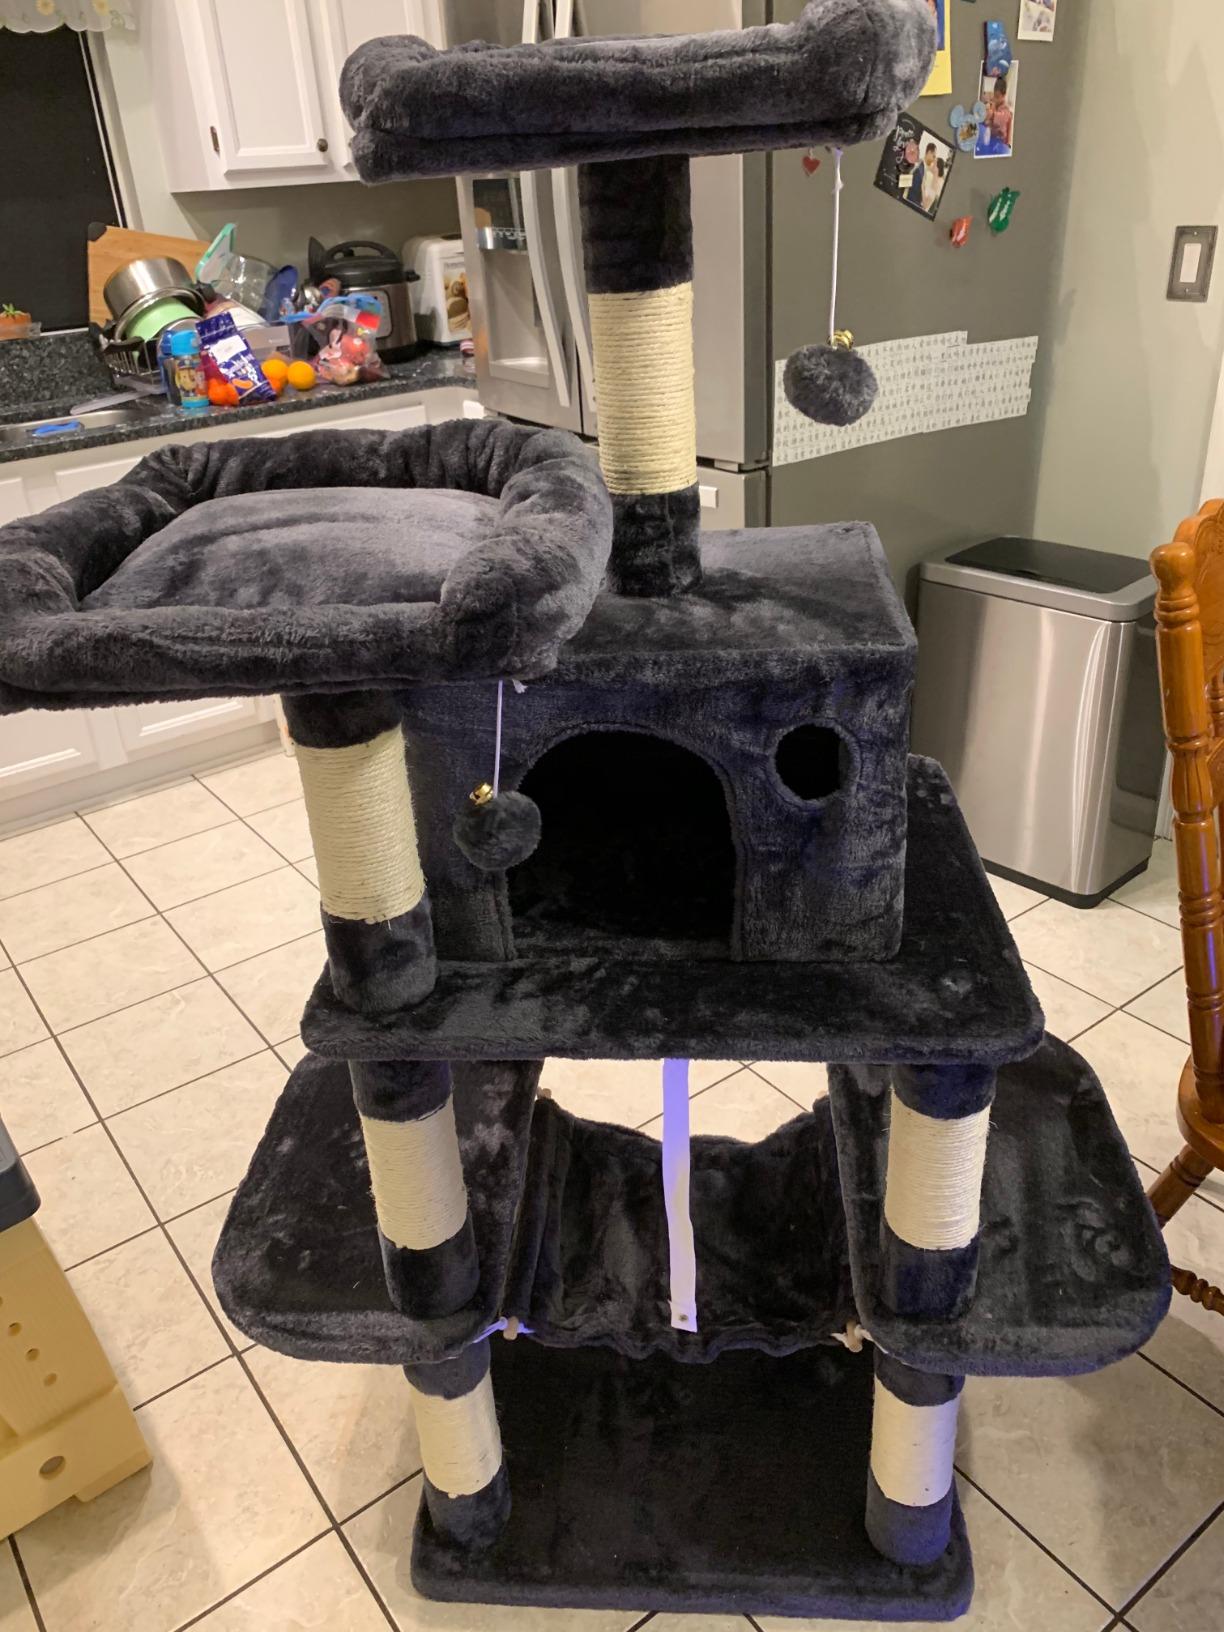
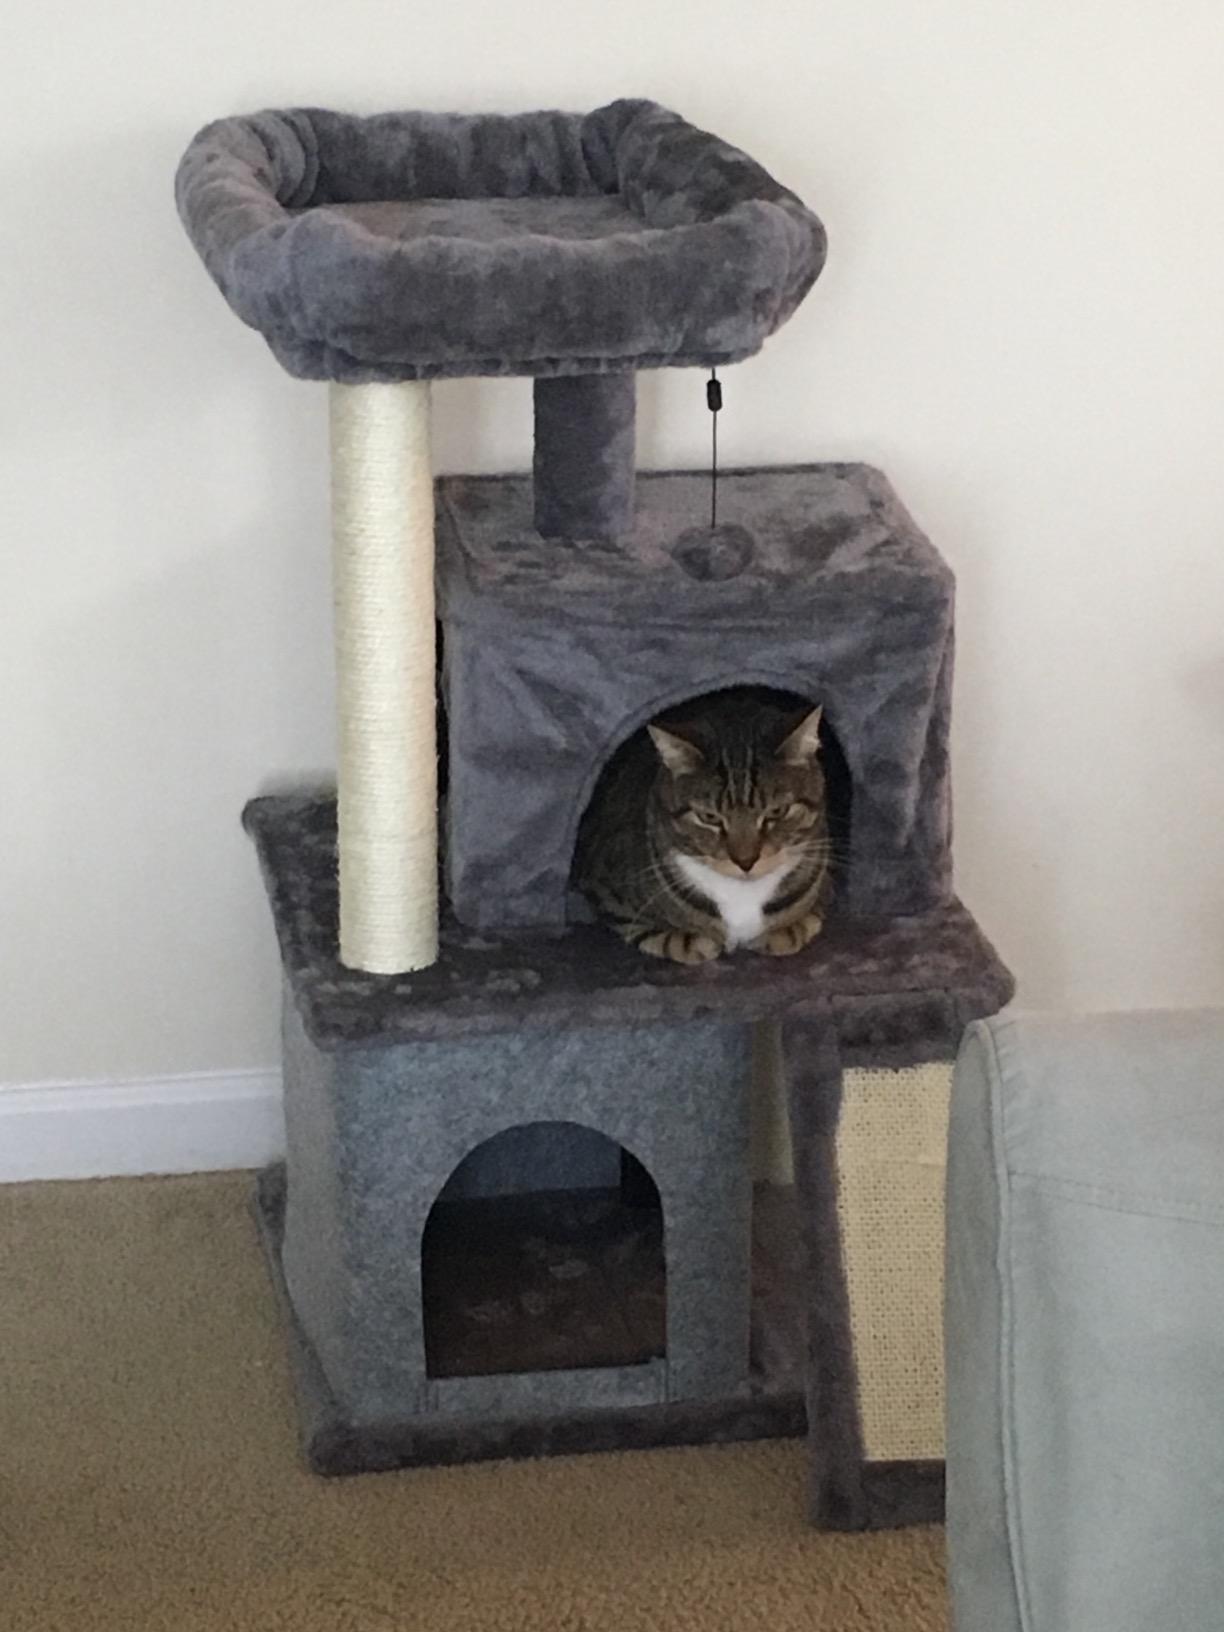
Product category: items_cat tree
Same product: no